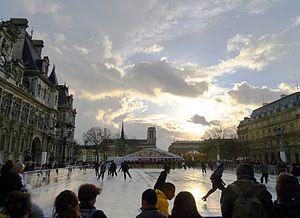
Place de l'Hôtel-de-Ville lors des fêtes de fin d'année avec la présence d'une patinoire - Paris IV
Les marchés de Noël de Paris sont de nombreux marchés de Noël populaires et traditionnels de Paris. Ils ont lieu tous les ans, durant la période de l'Avent, du 24 novembre jusqu'à fin décembre, pour les fêtes de fin d'année.
La place de l'Hôtel-de-Ville - Esplanade de la Libération, ancienne place de Grève jusqu'en 1803, est une place de Paris, en France.